Adam Young (American musician)

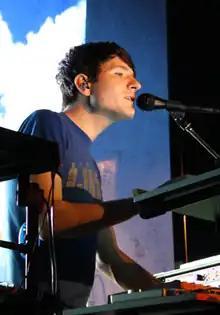
Young performing at the Bowery Ballroom in 2009

Adam Randal Young (born July 5, 1986) is an American singer-songwriter and musician. He is best known as the founder and sole member of electronica project Owl City. Outside of Owl City, Young has recorded music under different musical projects, most notably Port Blue and Sky Sailing. In addition to these works, Young was part of the electronica band Swimming With Dolphins and post-rock band Windsor Airlift.